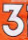
Number: 3